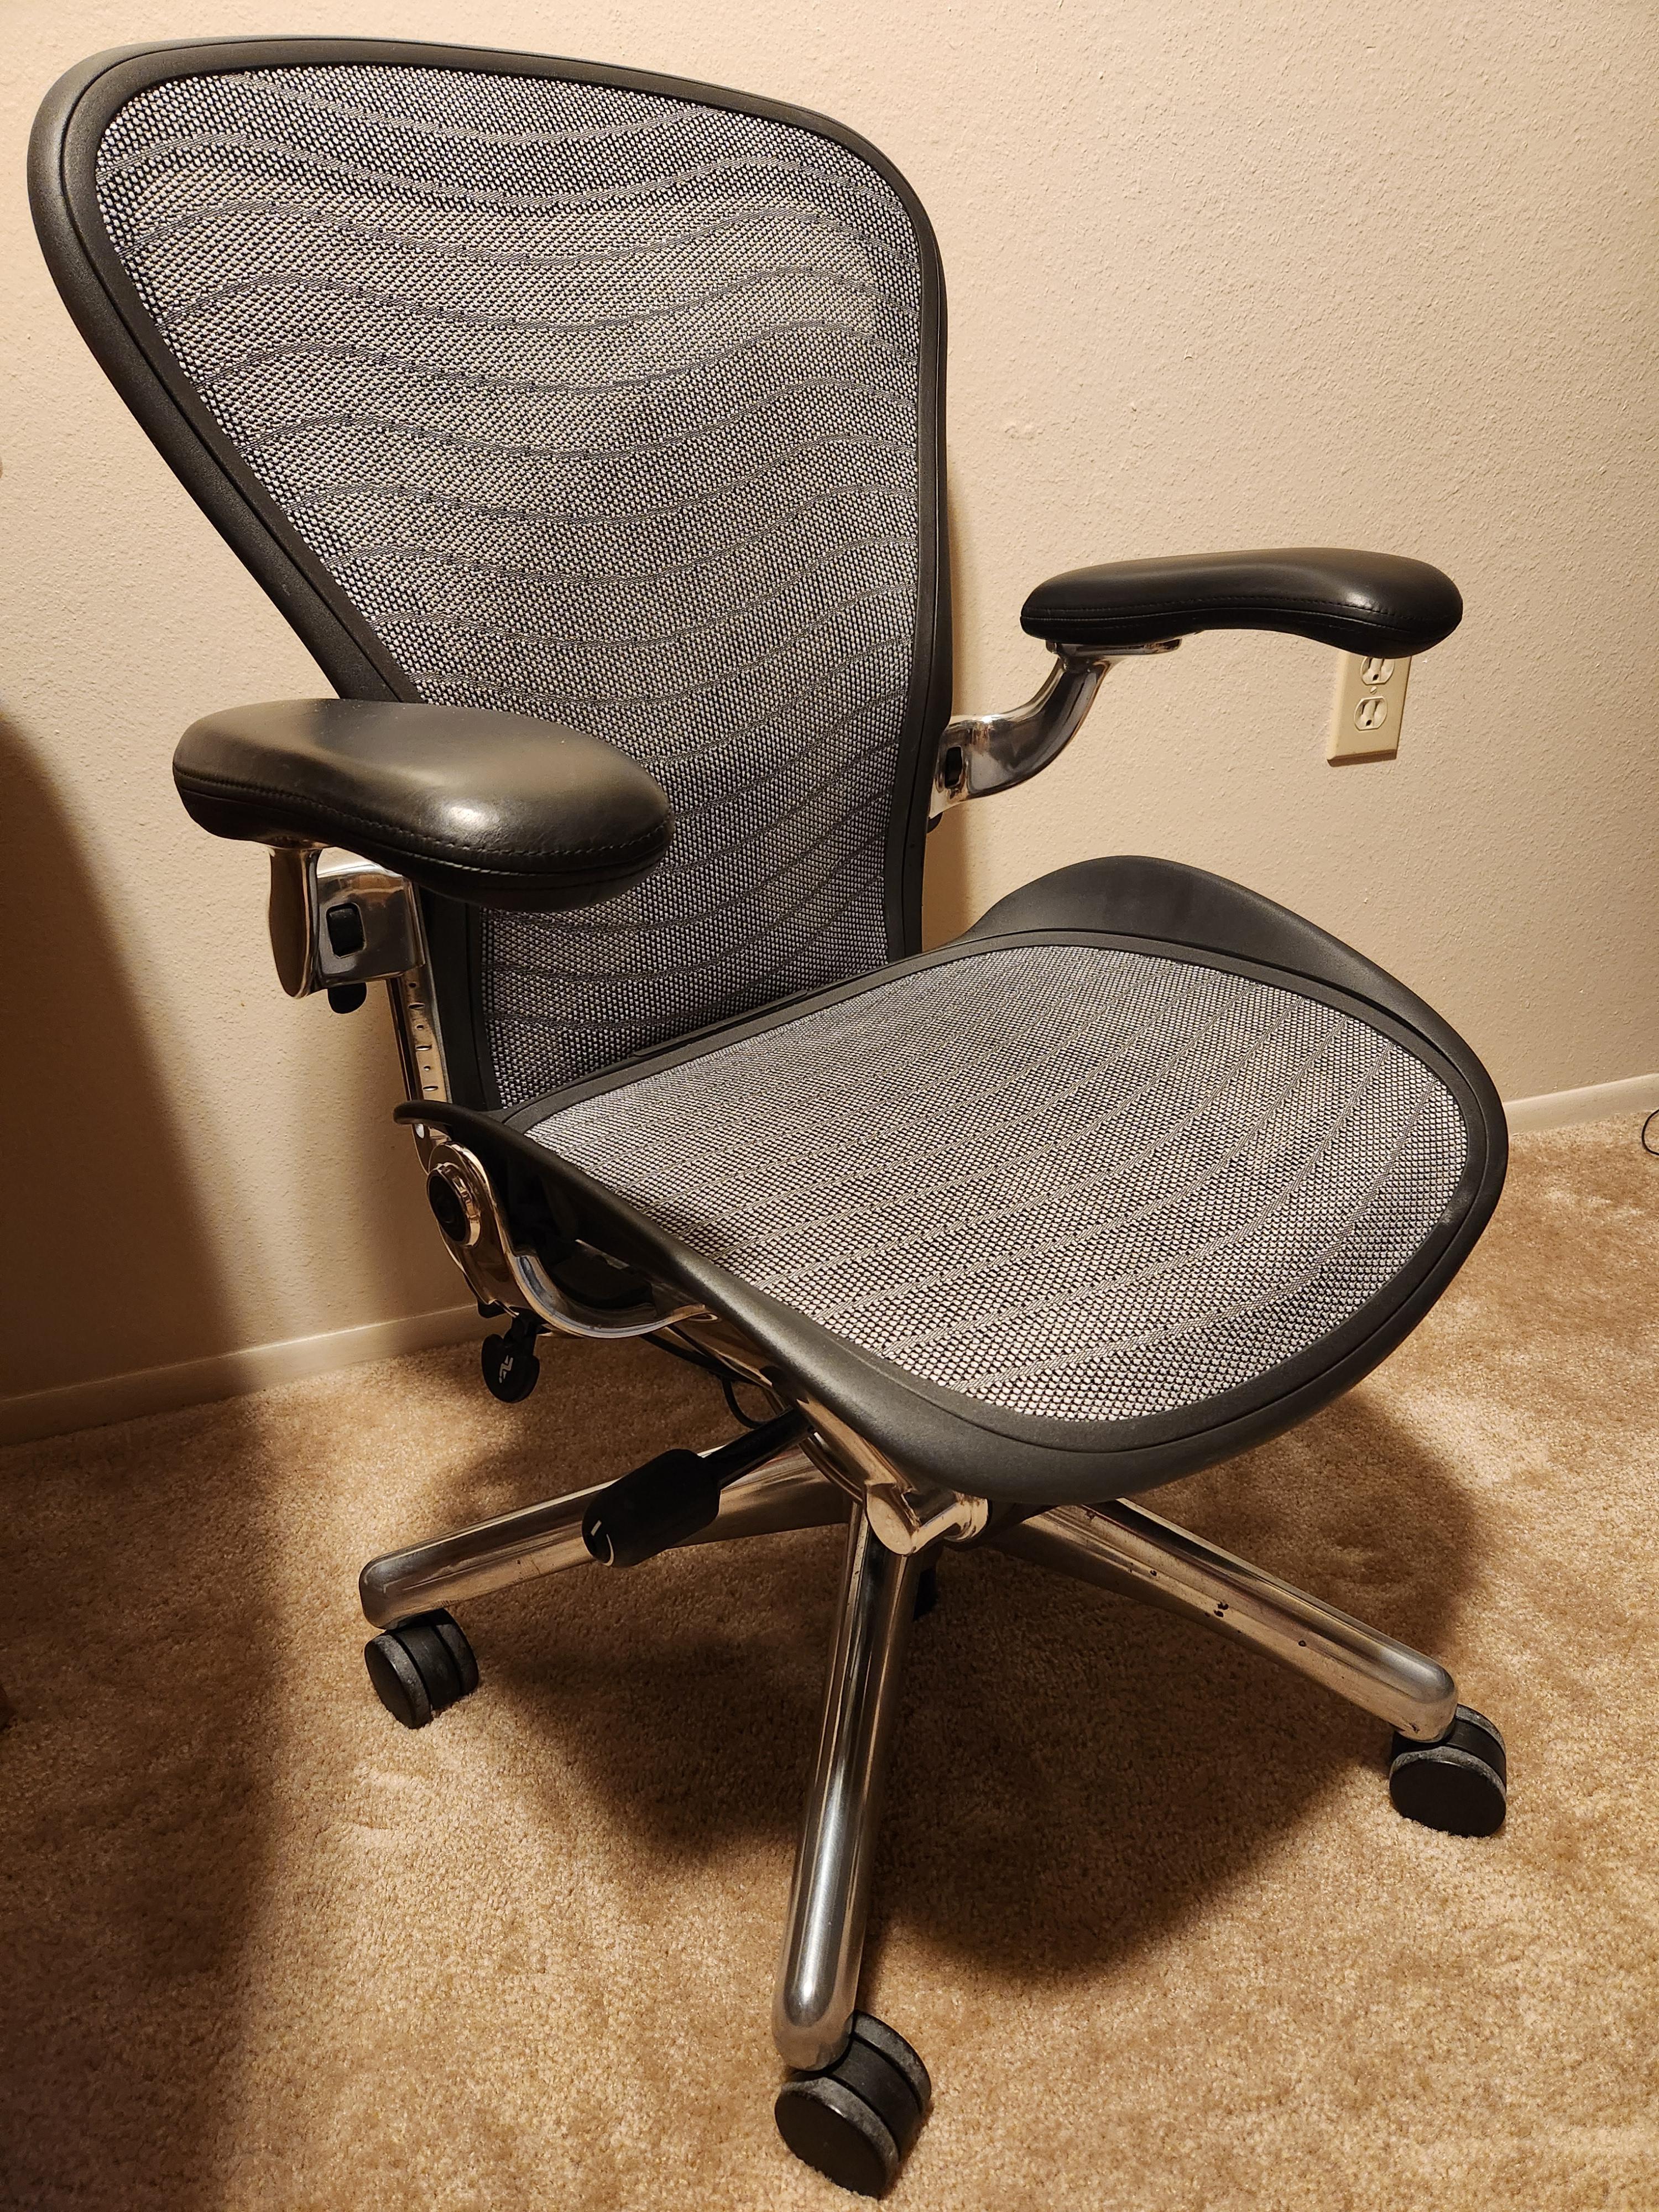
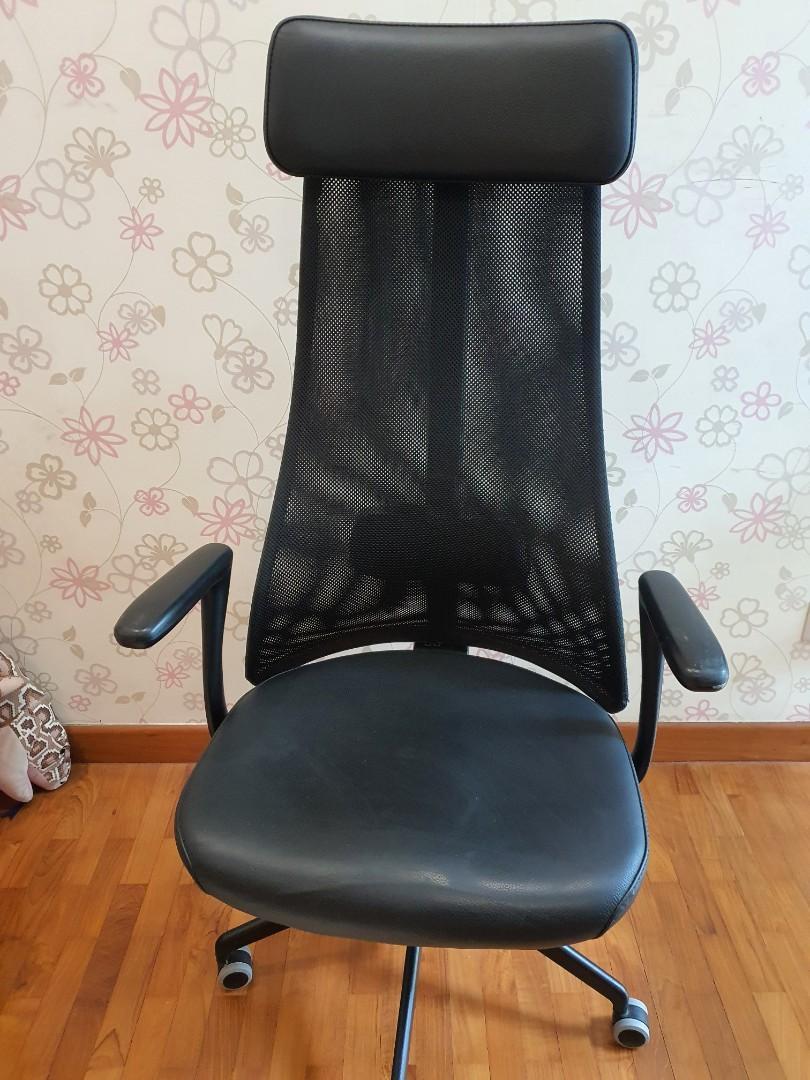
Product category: items_chair
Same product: no